Brown coal mining limits in North Bohemia

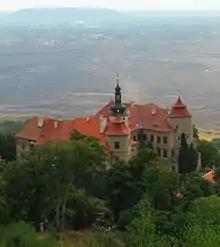
Jezeří Chateau above the Czechoslovak Army Mine in Mostecko

Territorial limits to the mining of brown coal in North Bohemia are legally binding according to Resolution No. 444 passed in 1991 by the government of the Czech Republic, on the basis of a proposal tabled by the then Minister for the Environment, Ivan Dejmal. The limits define the areas that can be mined, as well as areas where coal reserves have been written off. There is now the prospect, however, that the limits will be breached and sanction given to increase coal mining further, which would involve the demolition of more communities within the currently demarcated limits, e.g. Horní Jiřetín and Černice.